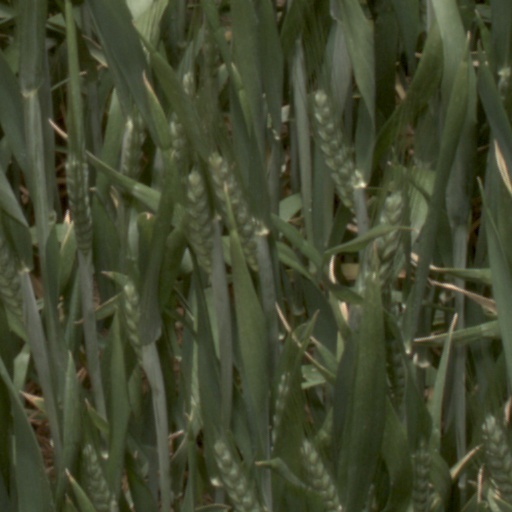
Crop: wheat